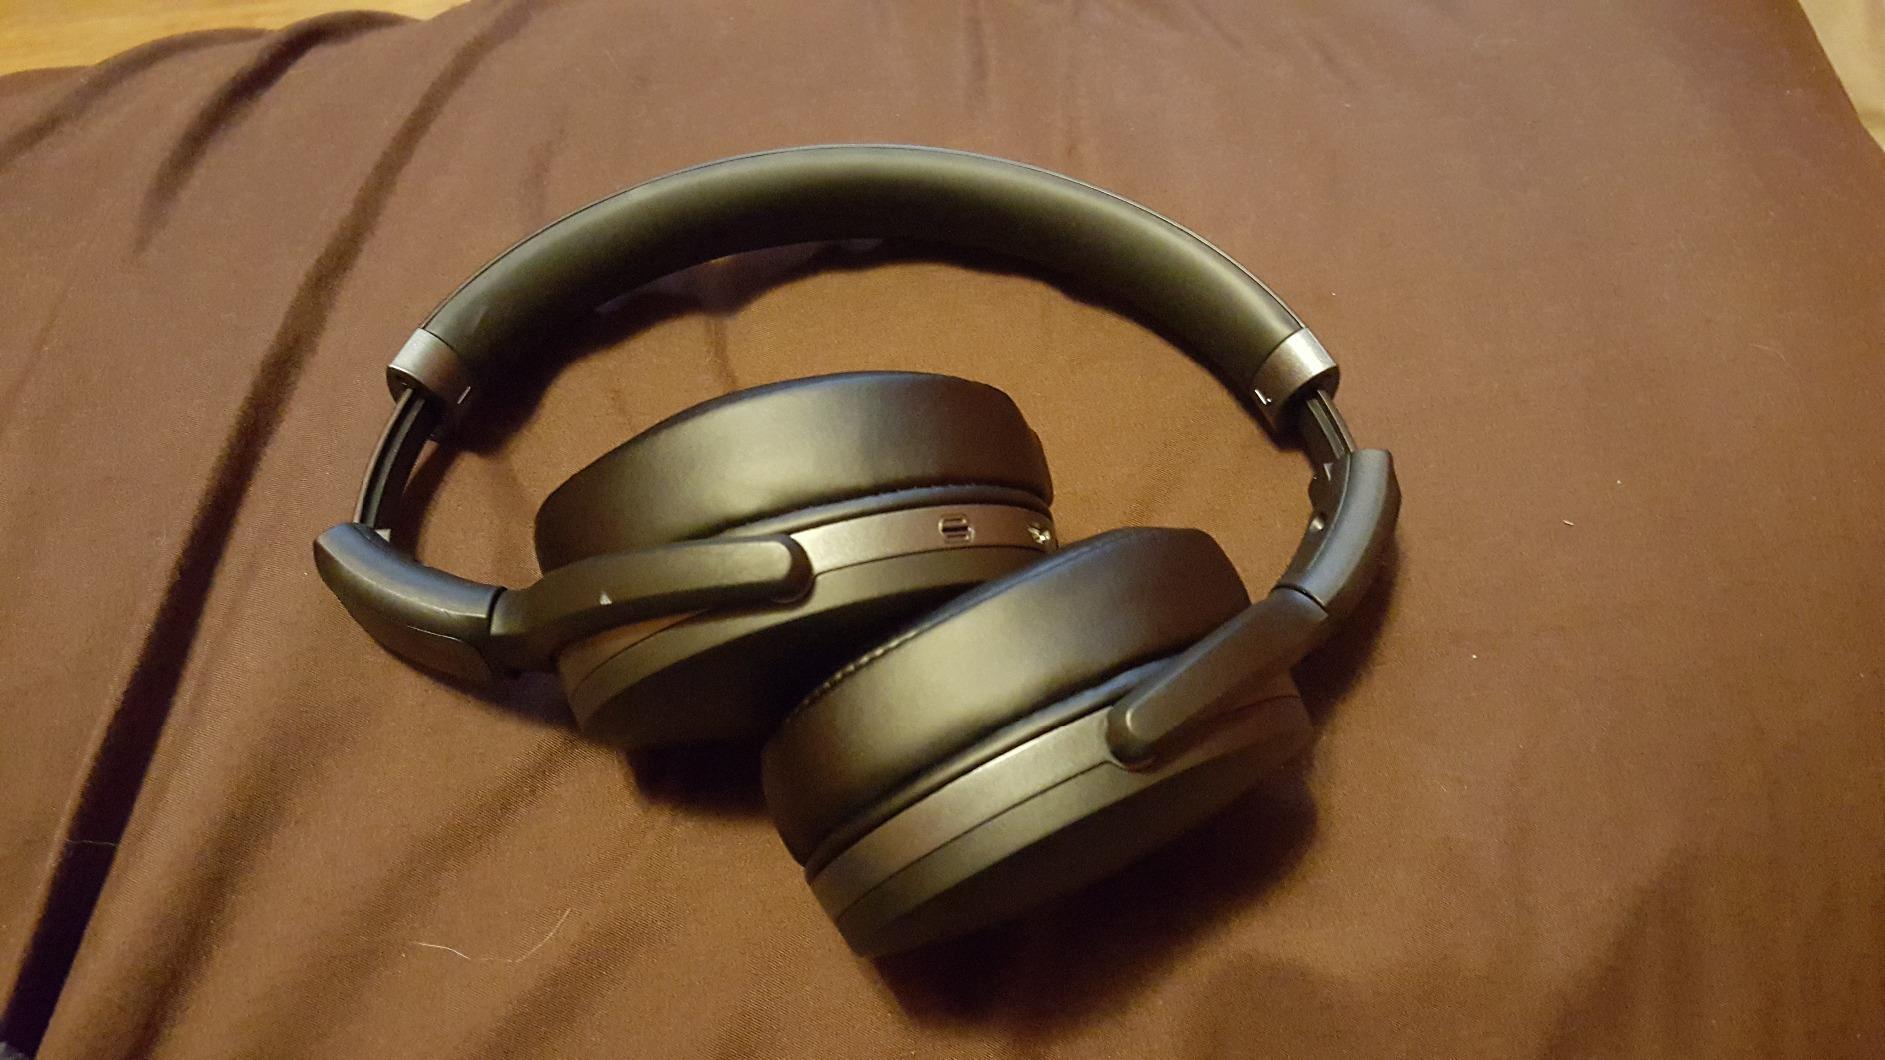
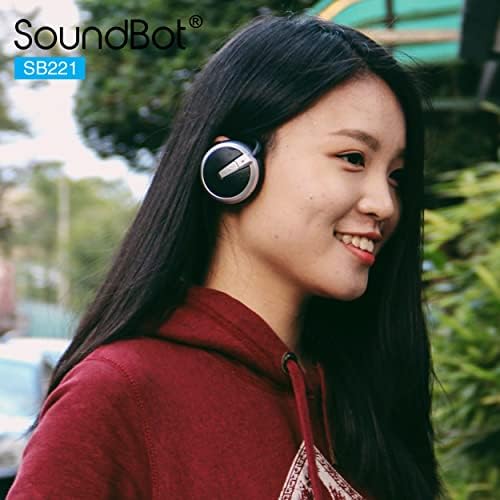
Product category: headphones
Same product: no